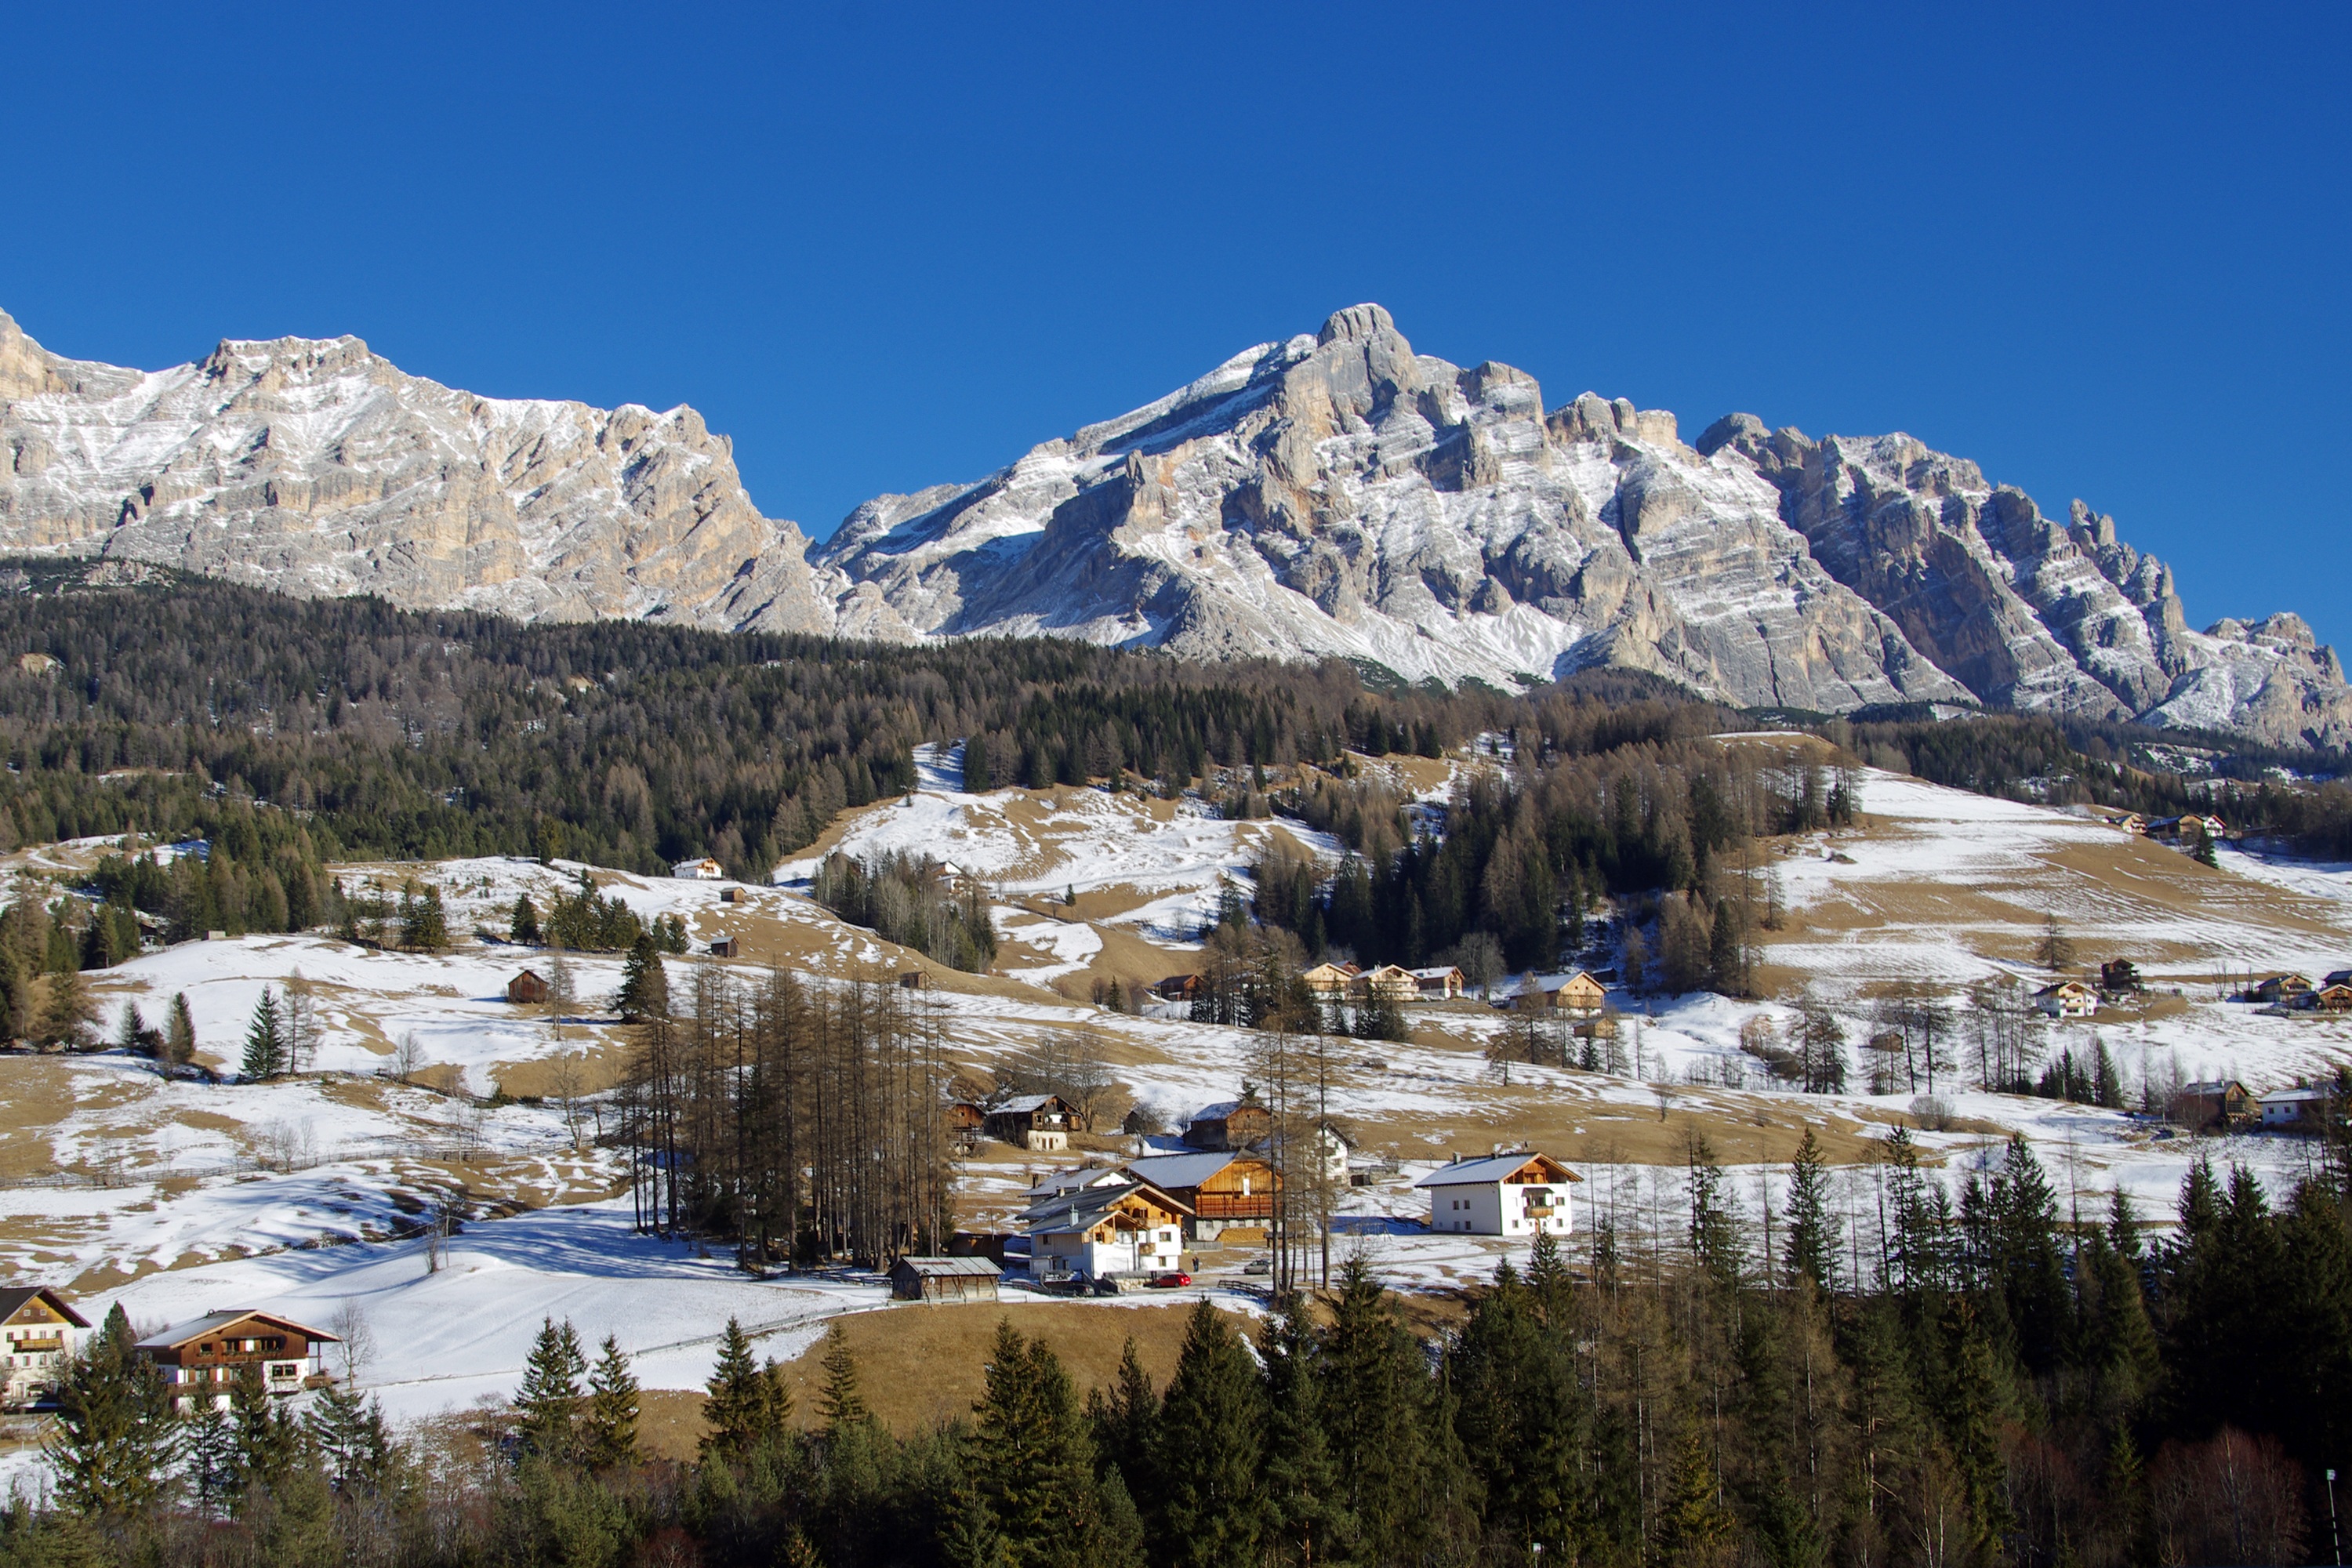
landscape, wilderness, mountain, snow, winter, lake, valley, mountain range, weather, holiday, italy, season, south, mountains, alps, plateau, cirque, piste, dolomites, val badia, landform, mountain pass, trentino alto adige, badia, geographical feature, mountainous landforms